2018 Russian presidential election

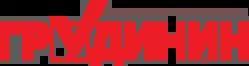
Grudinin campaign logo

Sergey Baburin was nominated at the party congress on 22 December 2017. On 24 December, Baburin filed registration documents with the CEC, but the documents were rejected 25 December because the CEC identified violations in the information provided regarding 18 of his party's 48 representatives. On 29 December, Baburin resubmitted the documents and they were approved by the CEC.